Muhammad bin Nayef

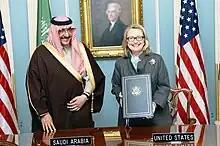
Muhammad bin Nayef with U.S. Secretary of State Hillary Clinton, 16 January 2013

Muhammad bin Nayef was appointed assistant interior minister for security affairs in 1999. He had been a businessman before this appointment. He was widely credited for the success of the Saudi counter-terrorism program, and was regarded as the architect of the government's counter-insurgency program. He also served as the director of civil defense during his term as assistant minister. He was considered to be an effective assistant interior minister.